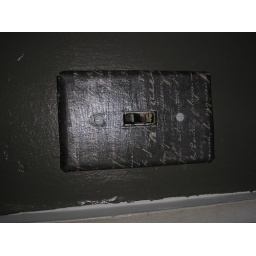
standard light switch plate cover, covered in page from old book and sealed with glaze - SAMPLE STYLE